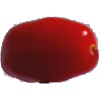
Label: Tomato 2